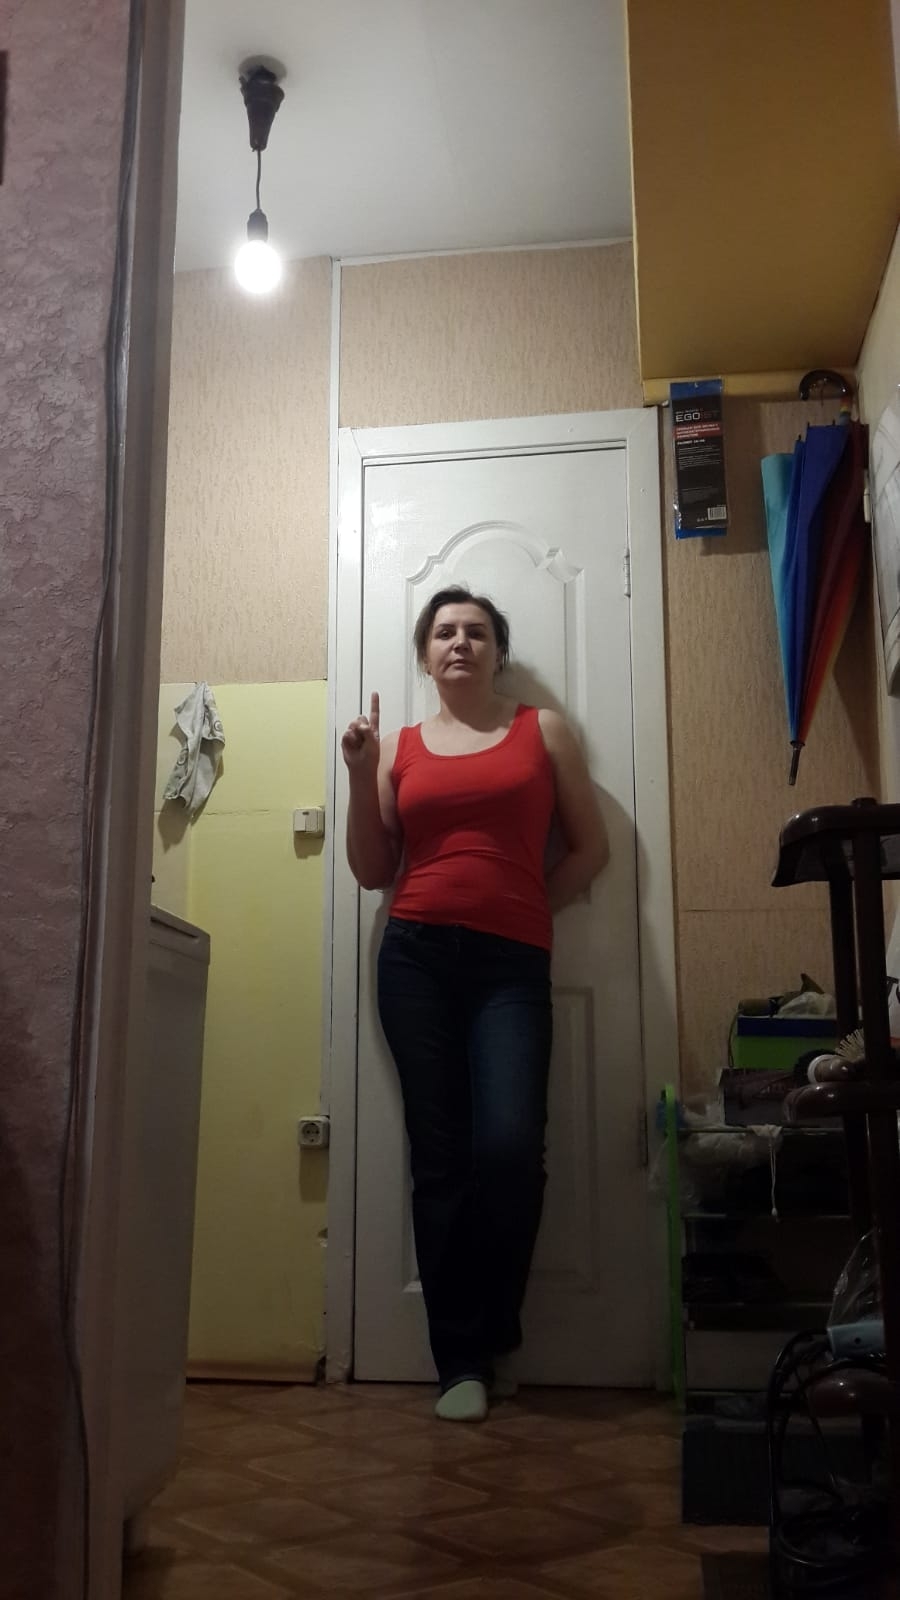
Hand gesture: one